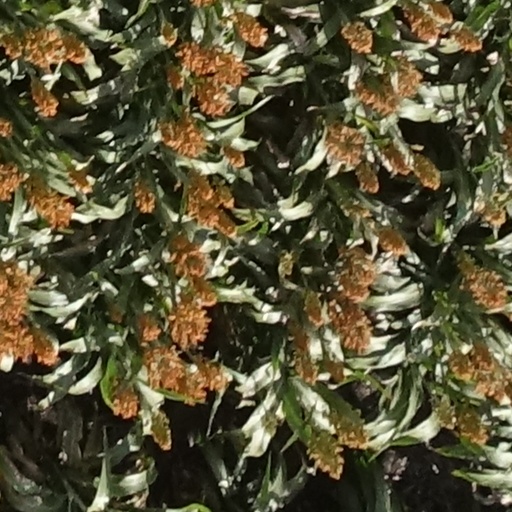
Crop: sorghum